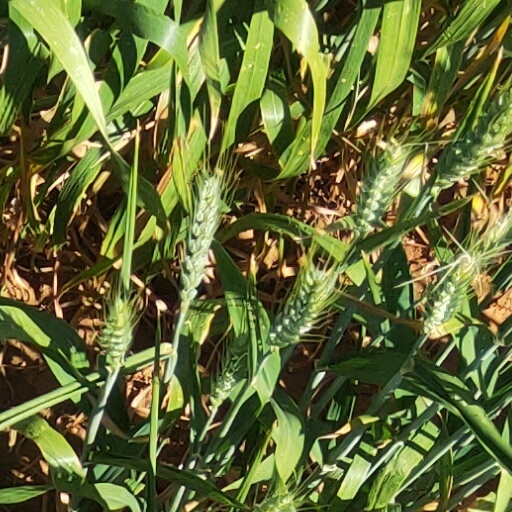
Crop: wheat